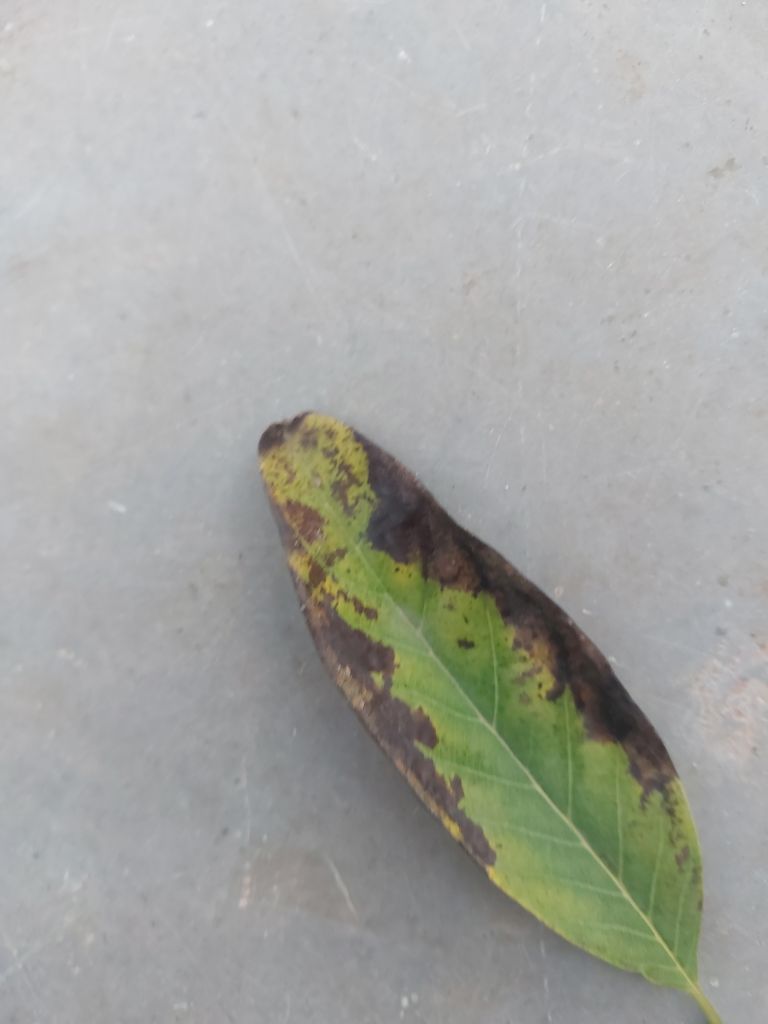
Disease label: Leaf spot on Leaves